Libertad Palace

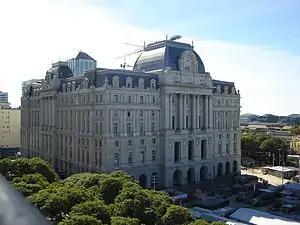
Under construction and restoration in 2012

Designating a 12,500 m (134,000 ft²) city block on the corner of Leandro Alem and Corrientes Avenues for its construction, the Public Works Ministry chose the site as a means to beautify a land reclamation site where the shores of the Río de la Plata had reached just a decade earlier. The sudden onset of the Panic of 1890 and the subsequent crisis led to President Juárez Celman's resignation, however, as well as to the project's suspension.